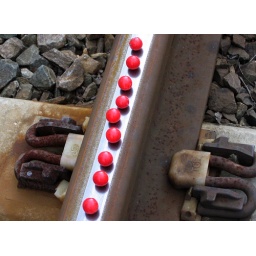
We found paintballs in the bamboo forest so we decided to put them to good use on the train tracks.